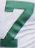
Number: 7